Freedom (concert)

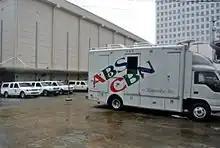
The ABS-CBN Studios in Manila, where the concert was filmed

Velasquez stated that the concert's name and concept were based on her desire to have "freedom of singing" anything she wanted, seeking to perform new material from several music genres and viewing it as an opportunity to challenge herself. With Freedom, Velasquez wielded more creative control, heavily involved in its planning and production, and she claimed the project fueled her artistic growth and maturity. Velasquez took her fans into consideration; she, like them, had wished for a sense of connection and freedom in light of pandemic lockdown protocols. Her main objective was to perform the songs with "an exciting twist", though she felt pressure with continuing to surprise her audience with her showmanship because they had set the bar high for her.